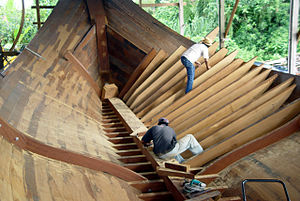
Bådebygger
Malayiske bådebyggere
En bådebygger er en træsmed der bygger både og træskibe.